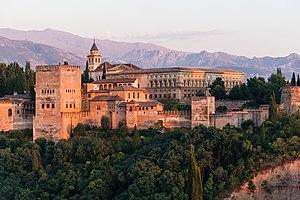
Coucher de soleil sur le palais de Charles-Quint, Alhambra, Grenade, Andalousie, Espagne. Español: Amanecer en el Palacio de Carlos V en Alhambra, Granada, Andaclucía, España.